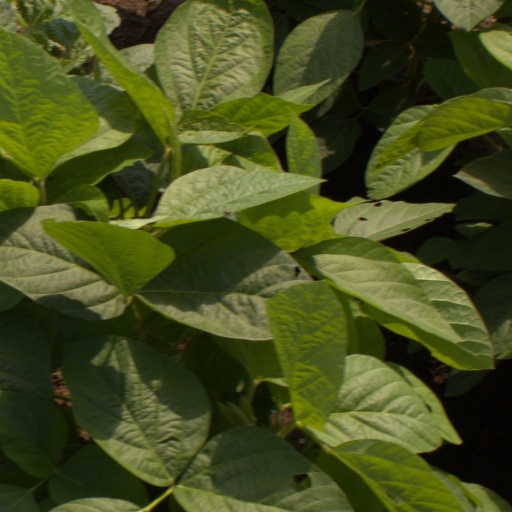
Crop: soybean